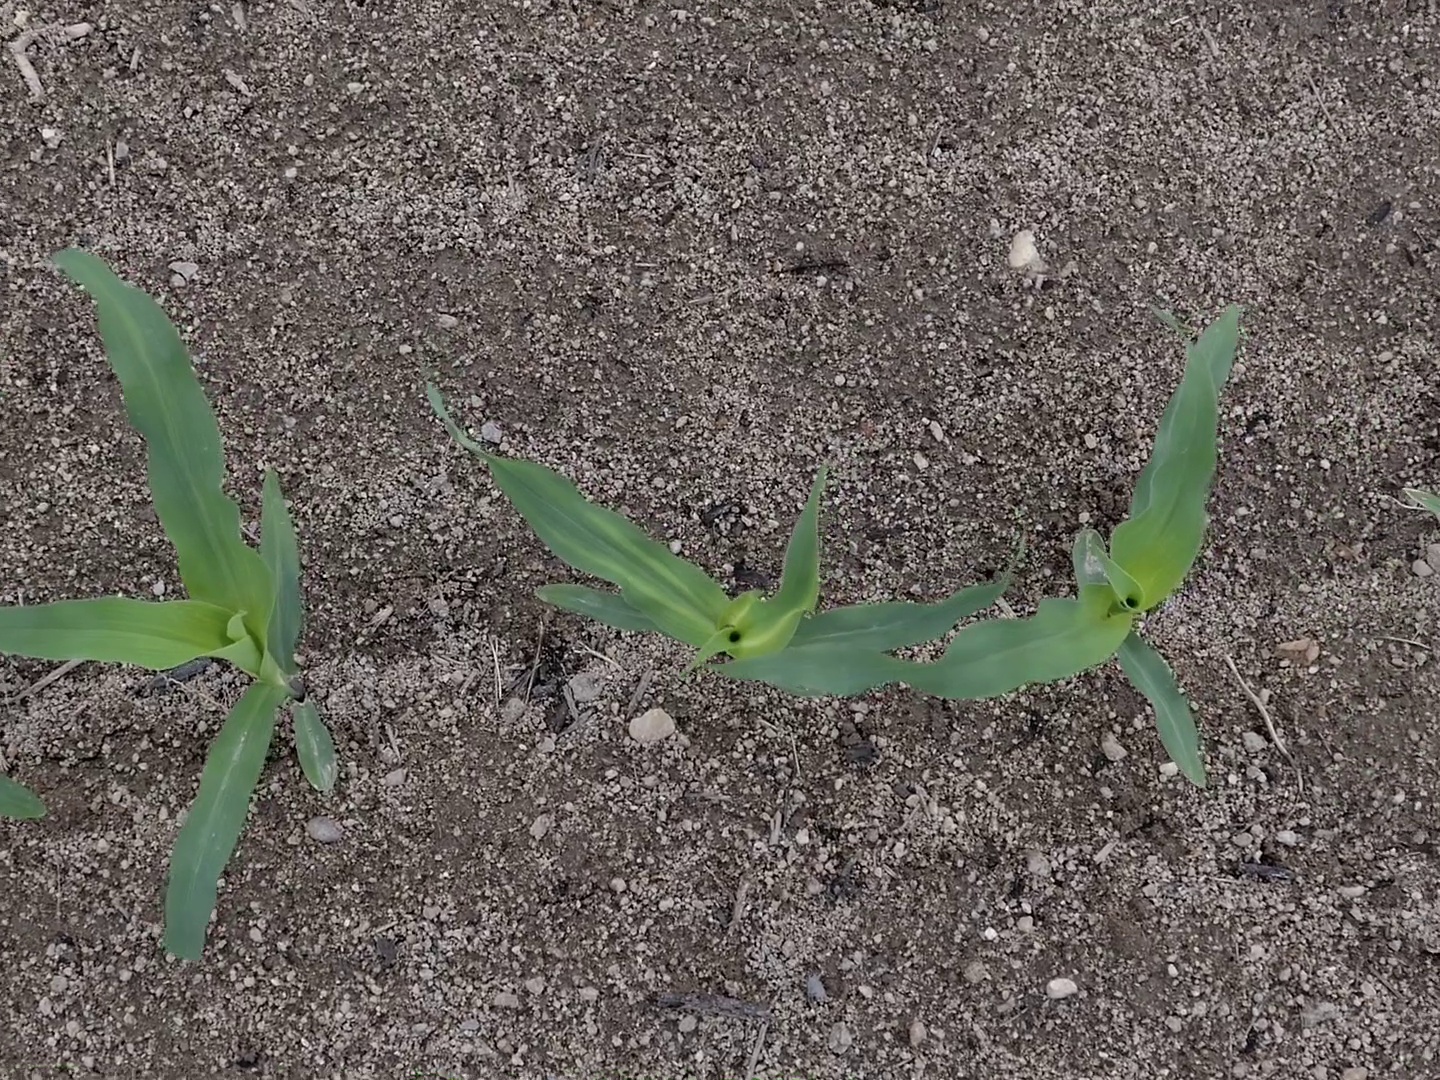
Crop: maize
Objects: maize, maize, maize, stem_maize, stem_maize, stem_maize